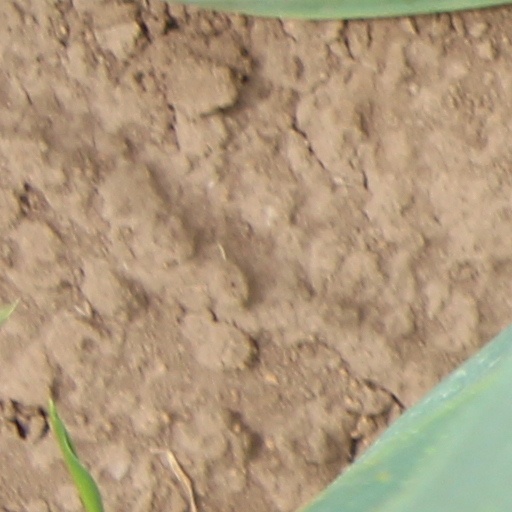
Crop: wheat